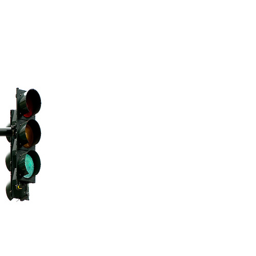
A TRAFFIC LIGHT INDICATING A GREEN SIGNAL LIGHT
a stop light with the green light lit
The traffic light is visible for all of us to see.
A traffic light suspended in a white sky with a green signal.
Traffic light in a blank space with lit green light.